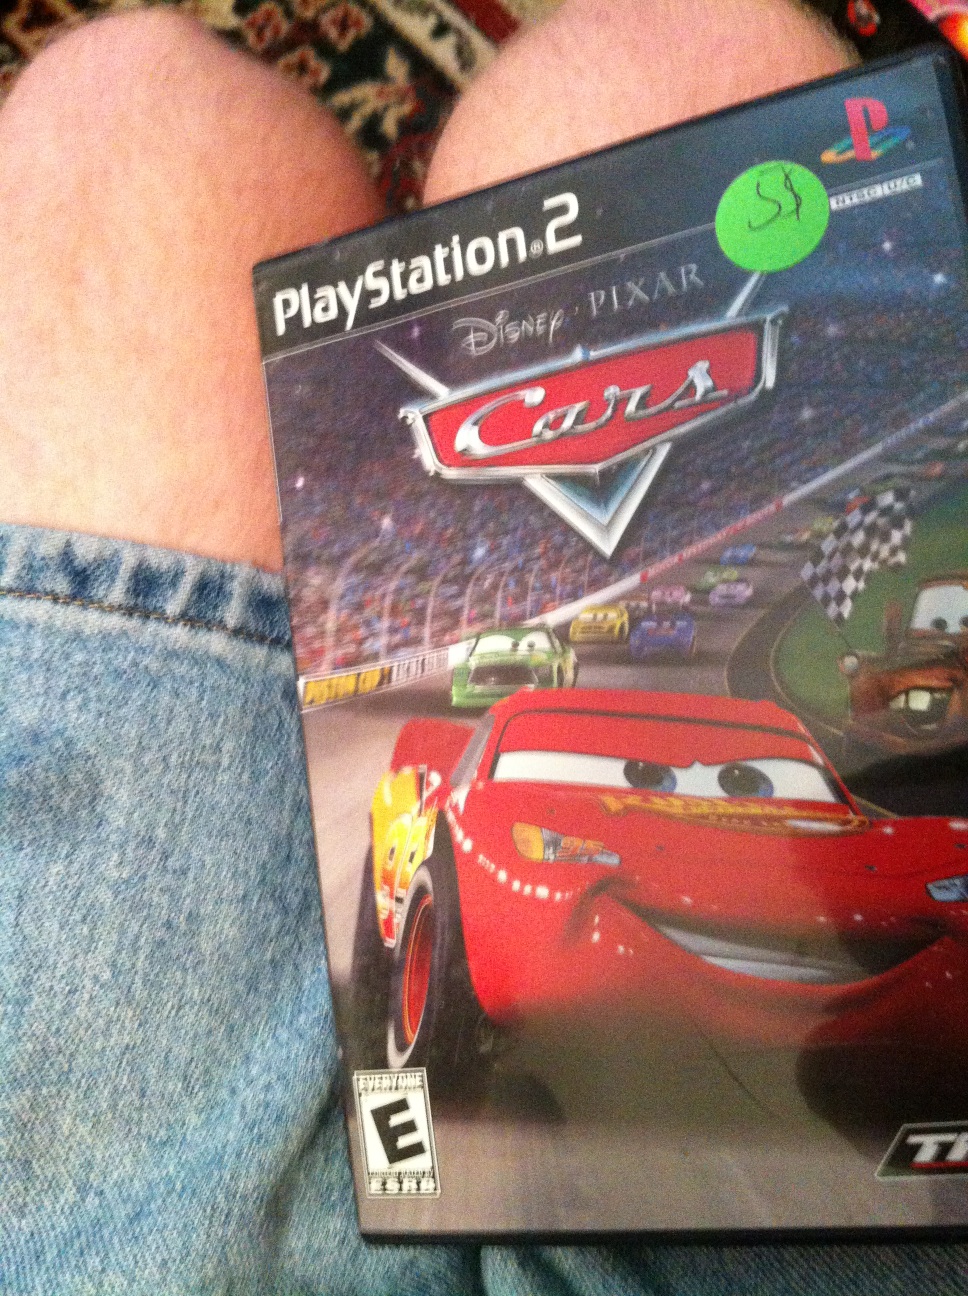Question: which video game is this?
Answer: cars